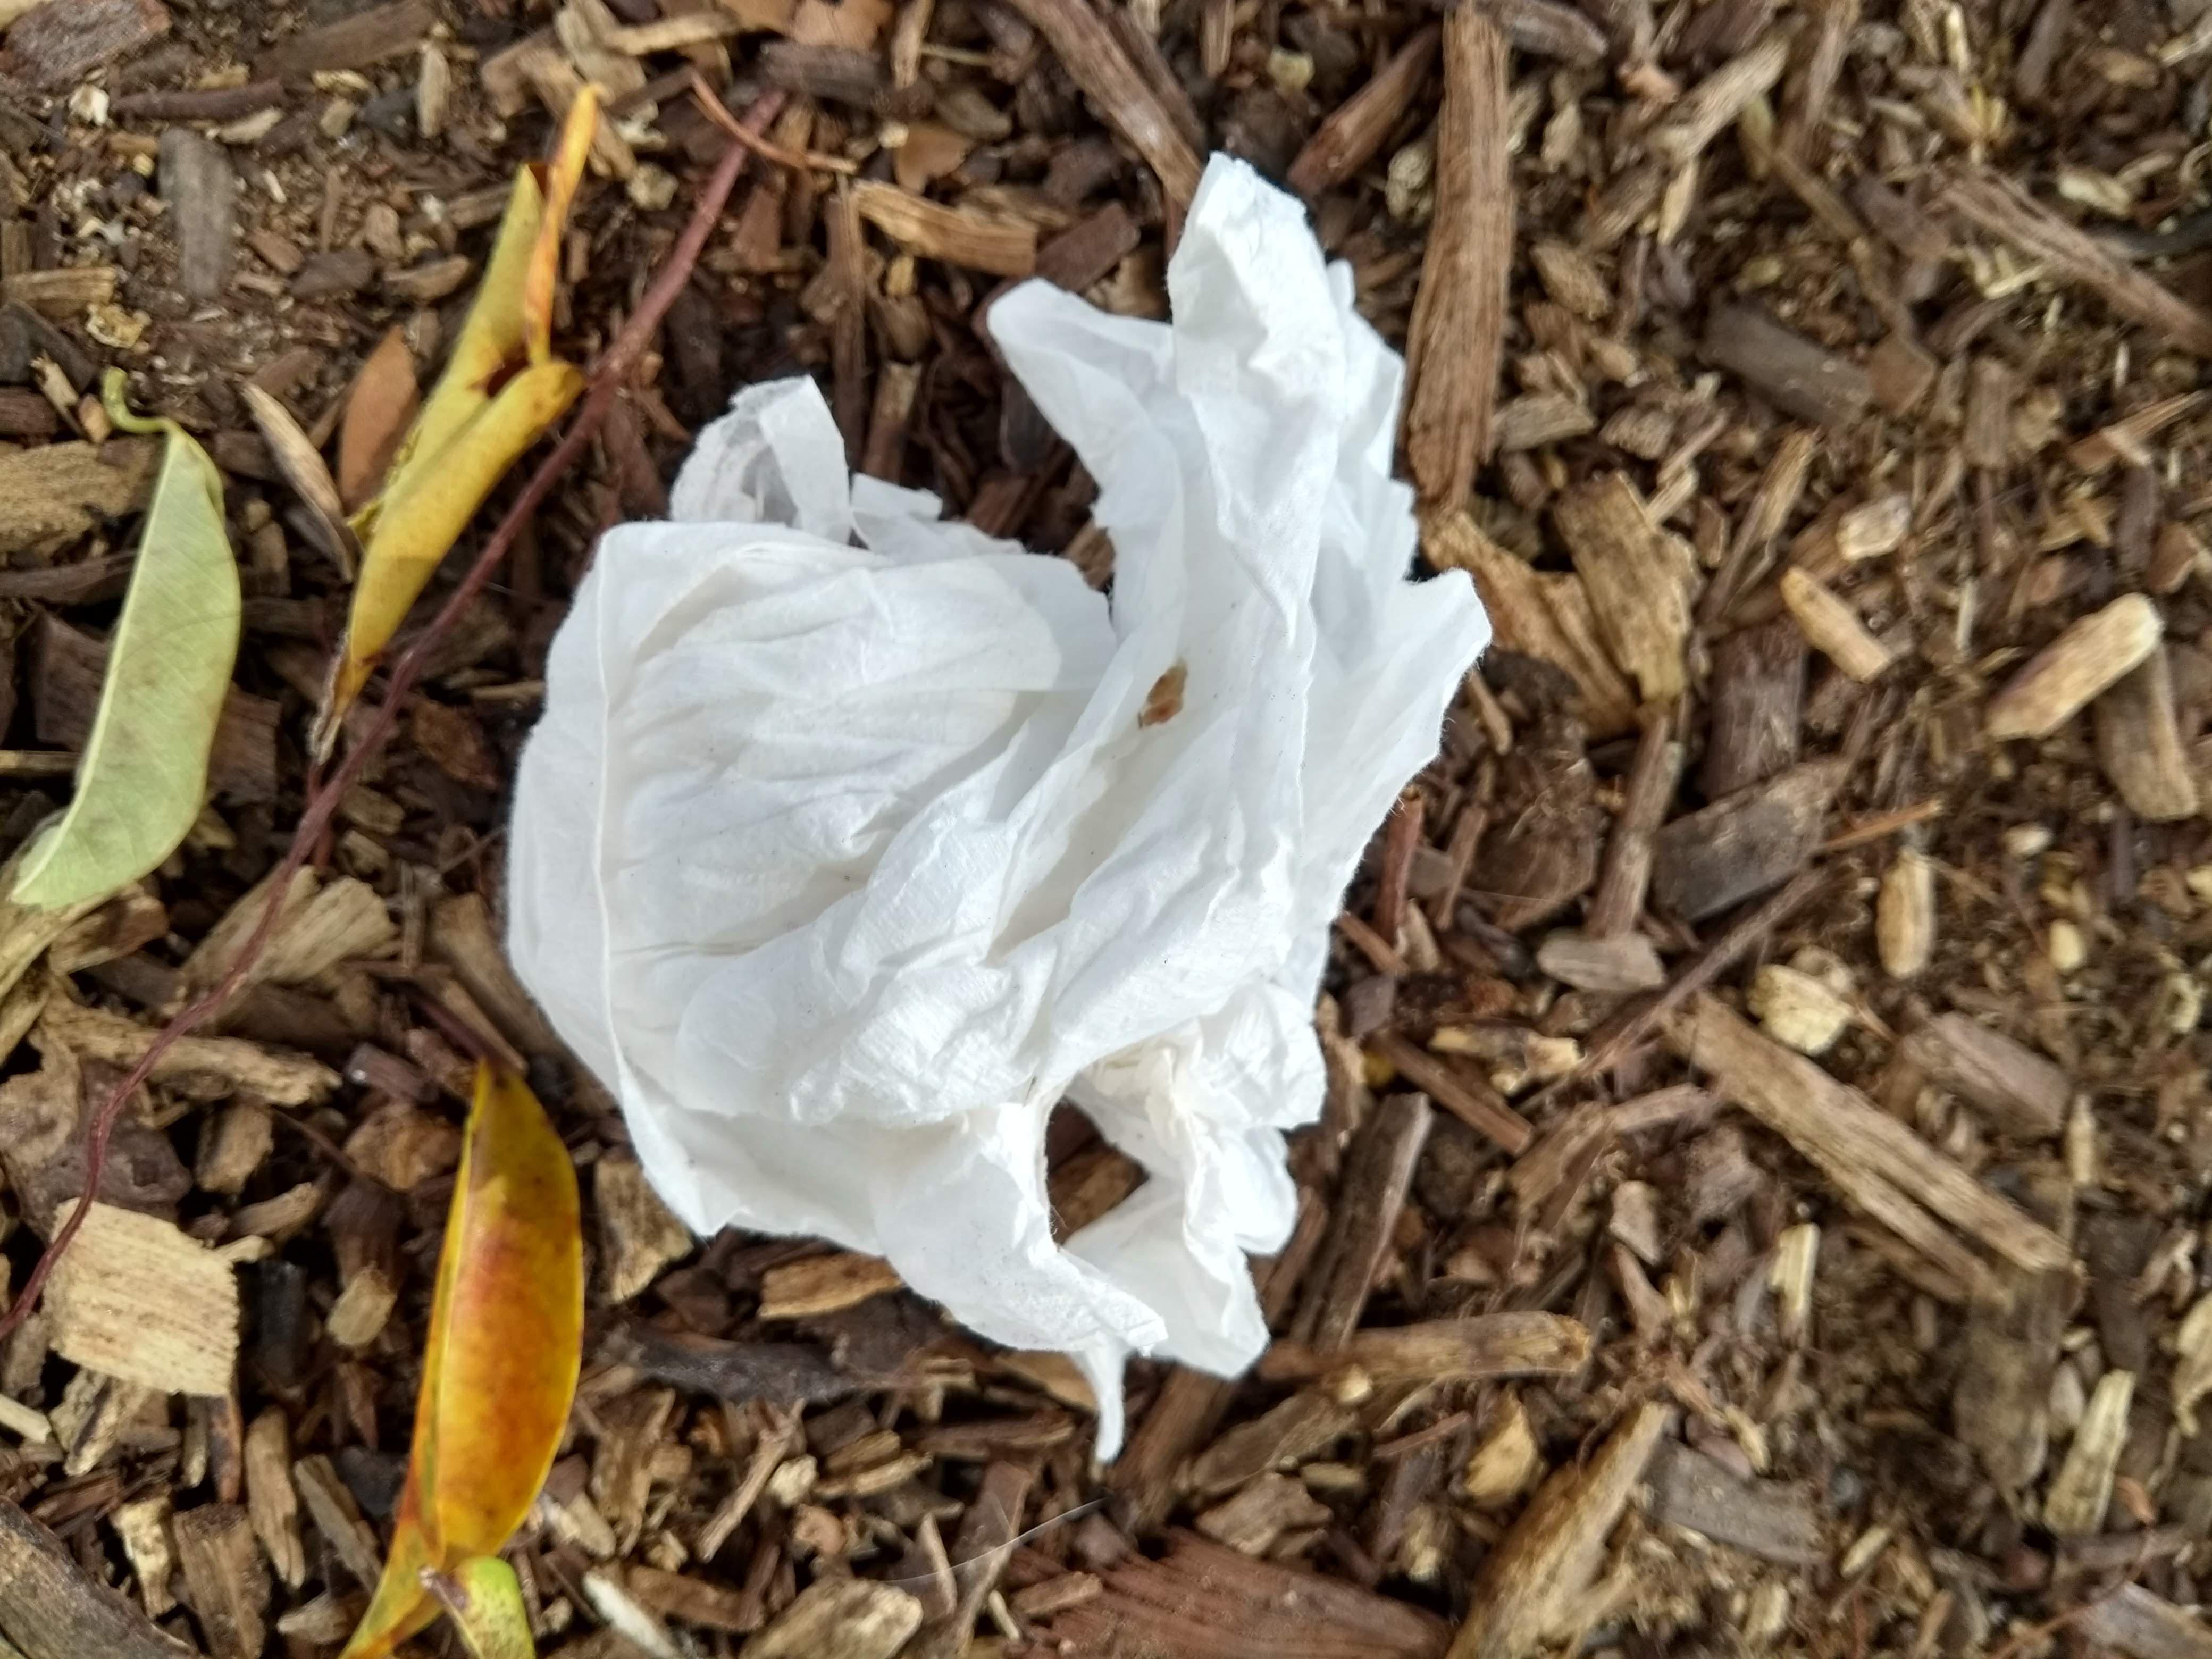
Object: Tissues (Paper)